Lake Wolfgang

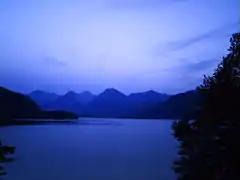
The lake in the evening

The lake has an area of about 12.9 to 13.1 km and is surrounded by the Salzkammergut mountain range. On the northern side is the Schafberg. A rack railway, the Schafbergbahn, leads up to the summit at 1,782 m. Owing to the steep shore at its foot only a footpath connects St Wolfgang and the village of Ried with St Gilgen along the "Falkensteinwand", the set of the "Bergpsalmen" ("mountain psalms") lyric anthology written by Joseph Viktor von Scheffel in 1870. In the south and southwest of Lake Wolfgang lies the "Osterhorngruppe", with heights up to 1,800 metres. Directly south of St Gilgen rises the "Zwölferhorn" (1,522 m), which can be visited by cable car.